Herman Lieberman

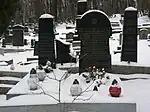
Lieberman's cenotaph at the new Jewish cemetery in Przemyśl

After the May 1926 "Coup d'État", he opposed Piłsudski. He was arrested and beaten by the police and then sentenced in the 1931–32 Brest trials to two and a half year in prison. Rather than serving the sentence he emigrated to France. While abroad he supported the republican cause in the Spanish Civil War and published a critical response to Marcel Déat's pamphlet "Why Die for Danzig?" which advocated appeasement of Hitler.